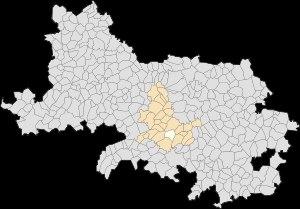
Ransart est une commune française située dans le département du Pas-de-Calais en région Hauts-de-France.